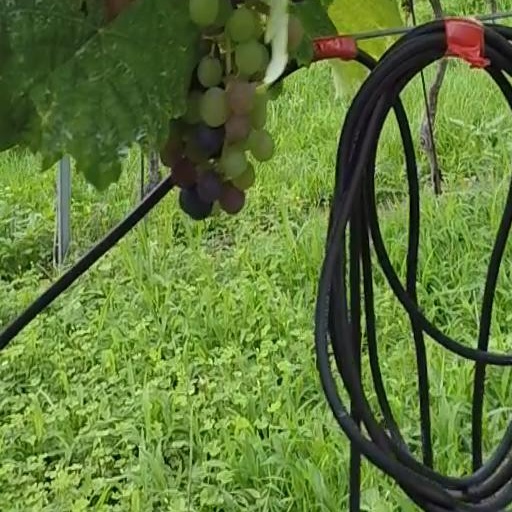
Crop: grape